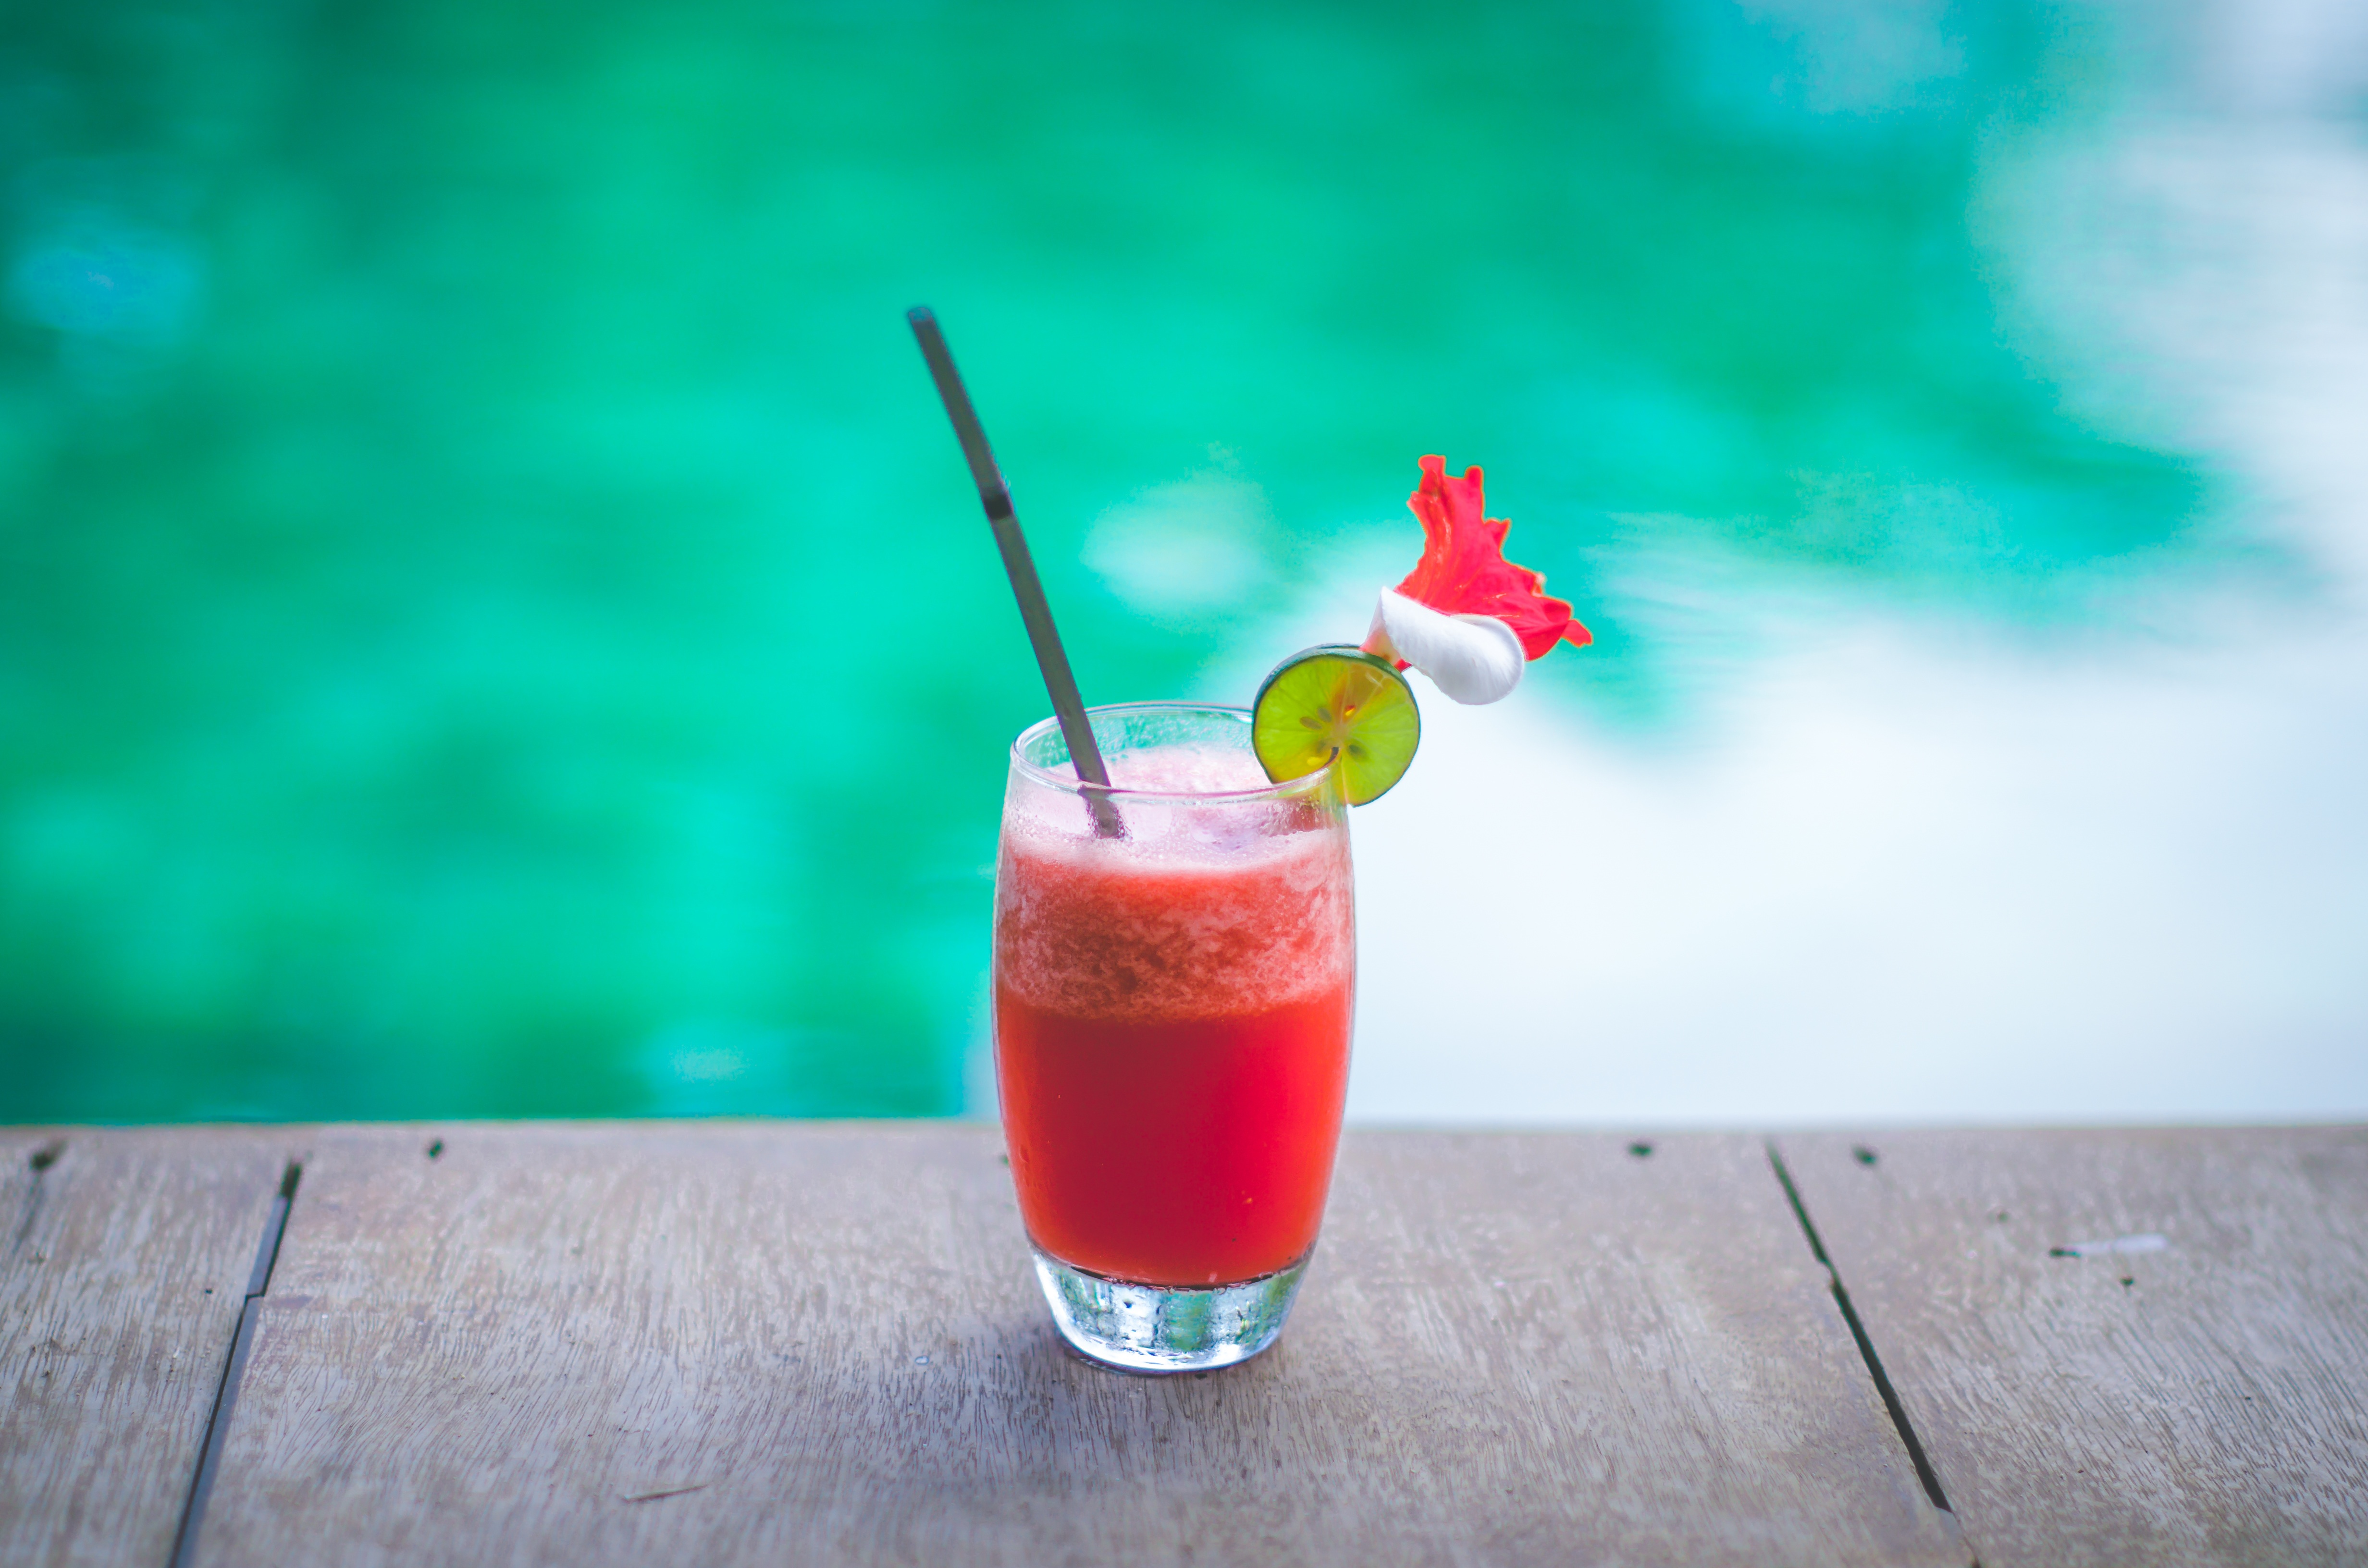
food, produce, drink, cocktail, mojito, juice, liqueur, alcoholic beverage, singapore sling, distilled beverage, non alcoholic beverage, mai tai